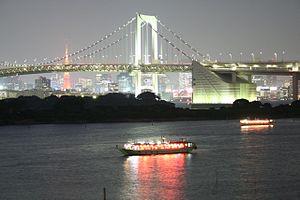
La photographie de nuit correspond à la prise de photographies à l'extérieur durant la nuit.